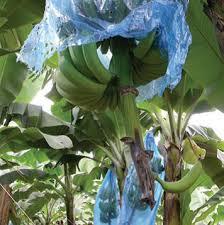
Banda la migomba limefunikwa kwa plastiki ya buluu ikilinda  ndizi mbichi zinazozuka dhidhi ya wadudu na magonjwa ,migomba minne inaonekana imezunguka eneo hili ikionyesha mbinu ya kisasa ya ukulima.